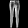
Label: Trouser